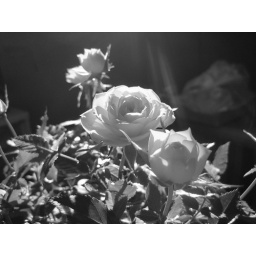
Yellow roses in black and white